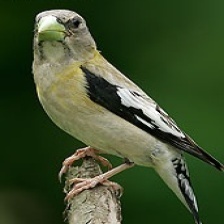
Species: EVENING GROSBEAK
Scientific name: COCCOTHRAUSTES VESPERTINUS